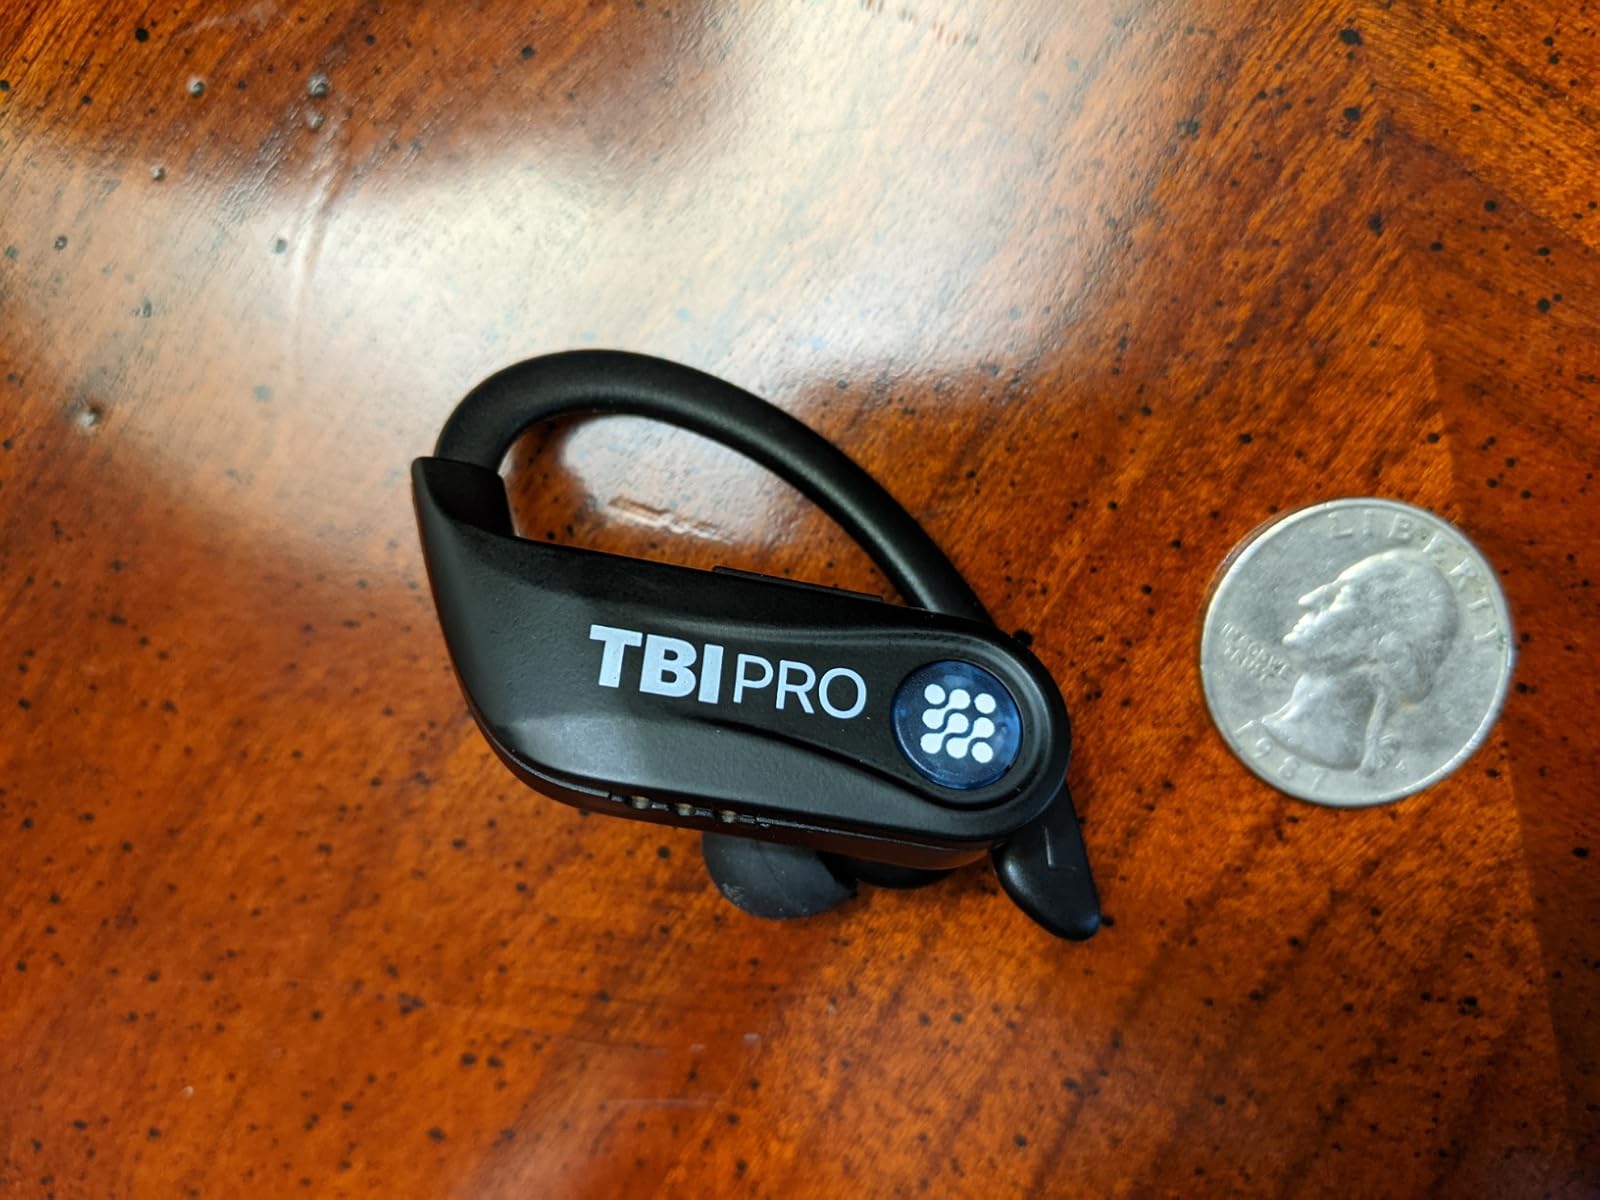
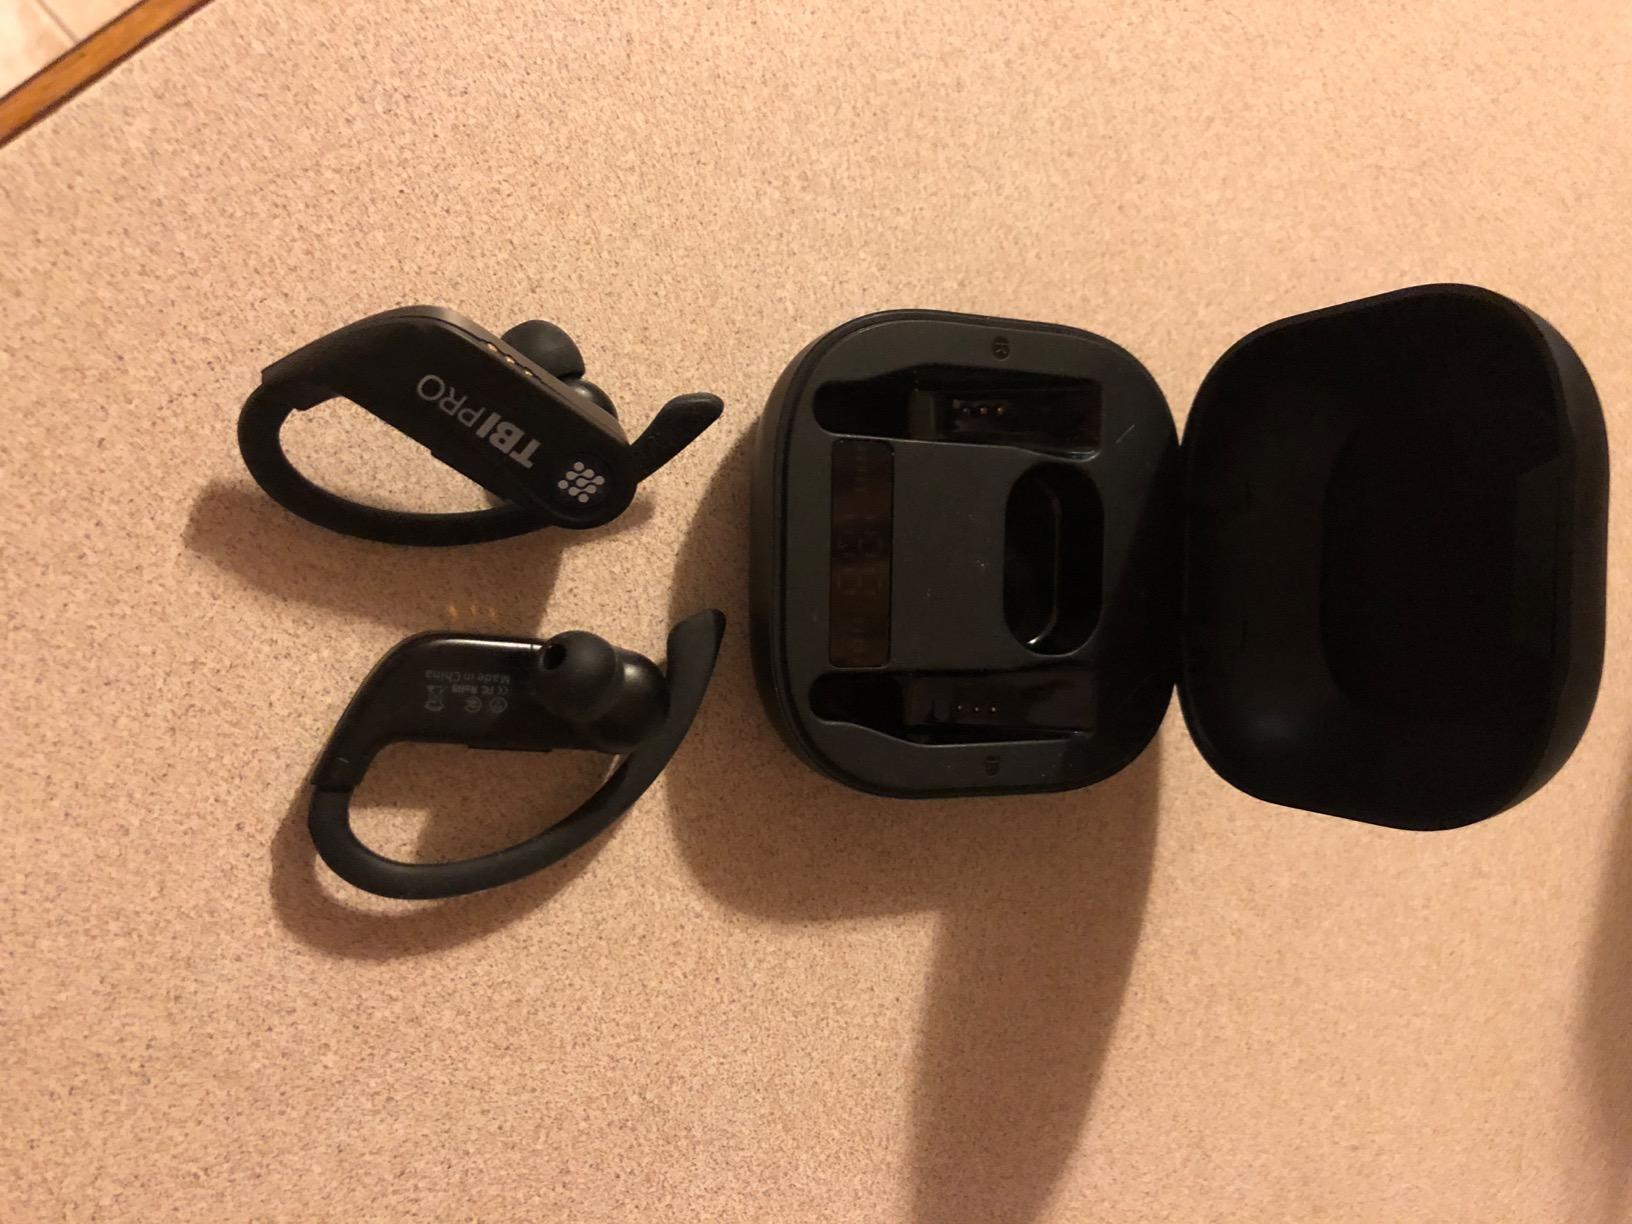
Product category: earbuds
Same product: yes